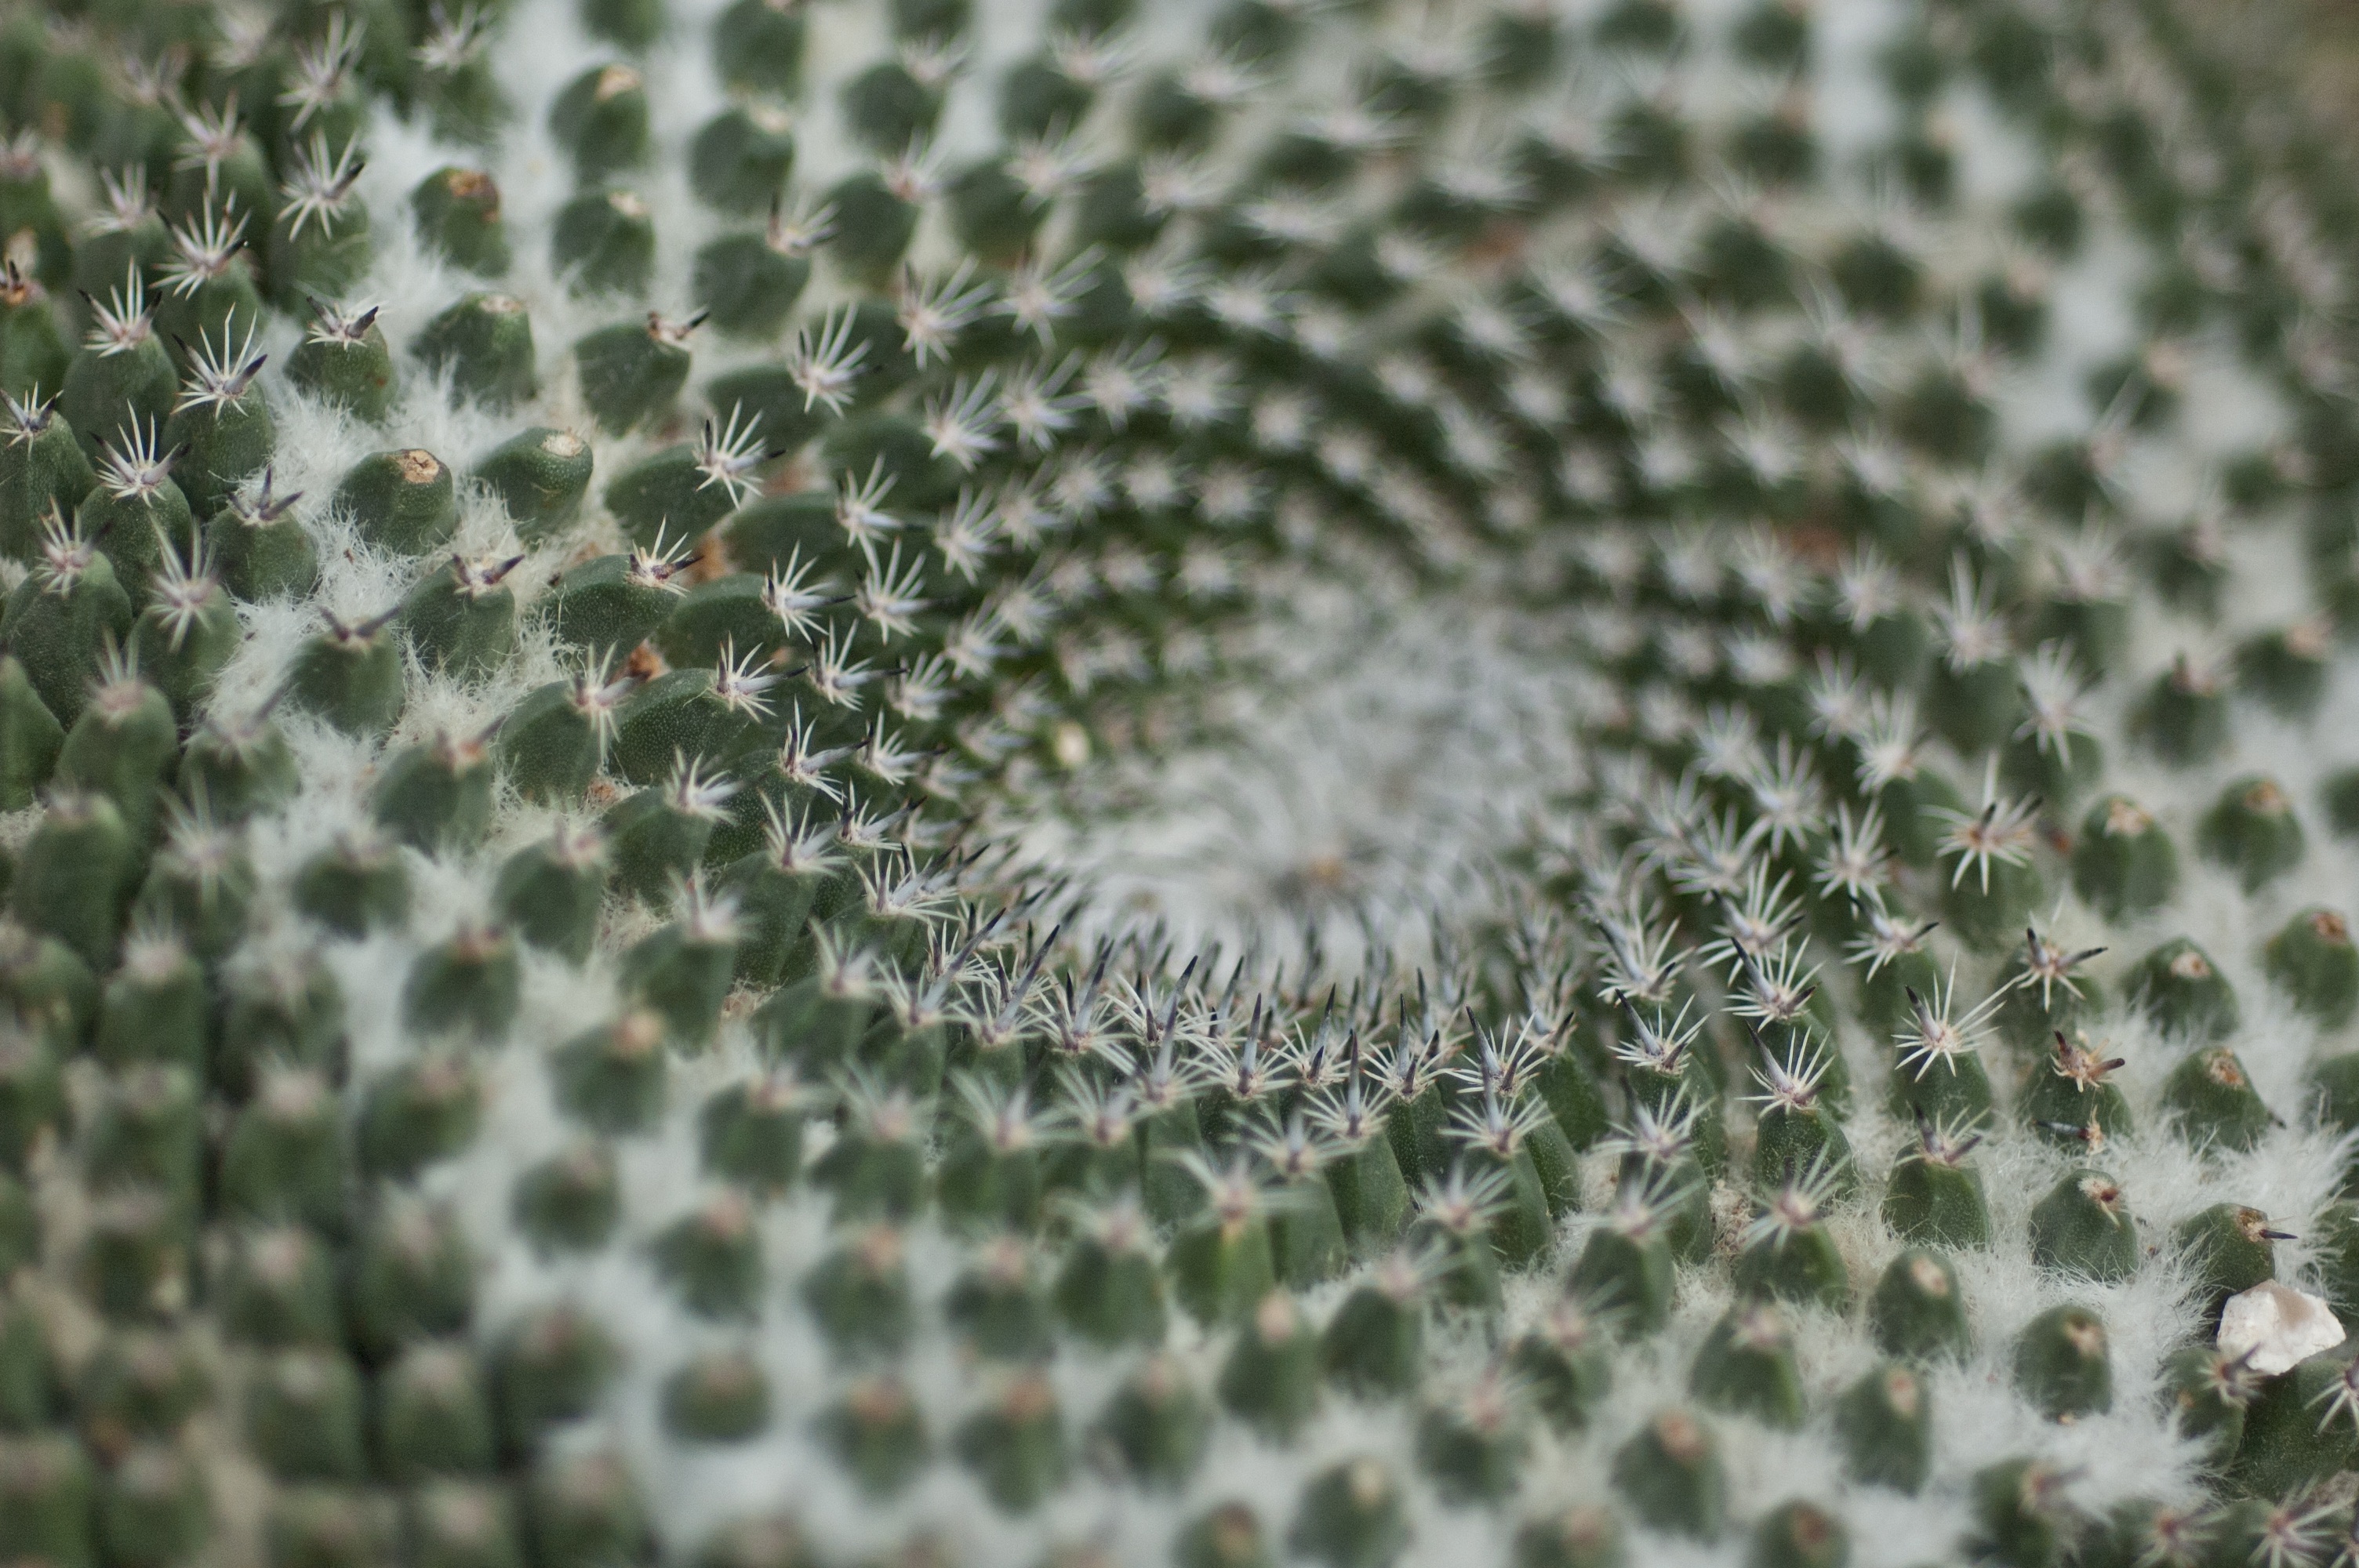
nature, cactus, plant, photography, leaf, spiral, flower, thorn, green, macro, fashion, botany, juicy, flora, circle, close up, symmetry, macro photography, flowering plant, plant stem, land plant, thorns spines and prickles